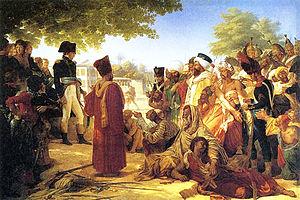
Bonaparte fait grâce aux révoltés du Caire, 23 octobre 1798.